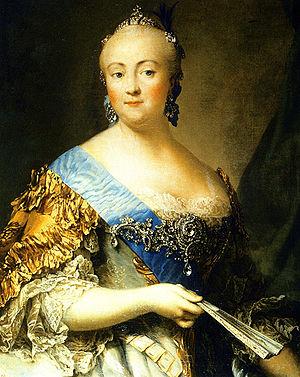
L'église Notre-Dame-du-Signe est le premier édifice construit en pierres de Tsarskoïe Selo, ville faisant partie aujourd'hui de l'agglomération de Saint-Pétersbourg. Cette petite église orthodoxe de style baroque avec des prémices de néoclassicisme a été bâtie en 1734-1747 et restaurée en 1962. Elle a été fermée au culte entre 1943 et 1991.